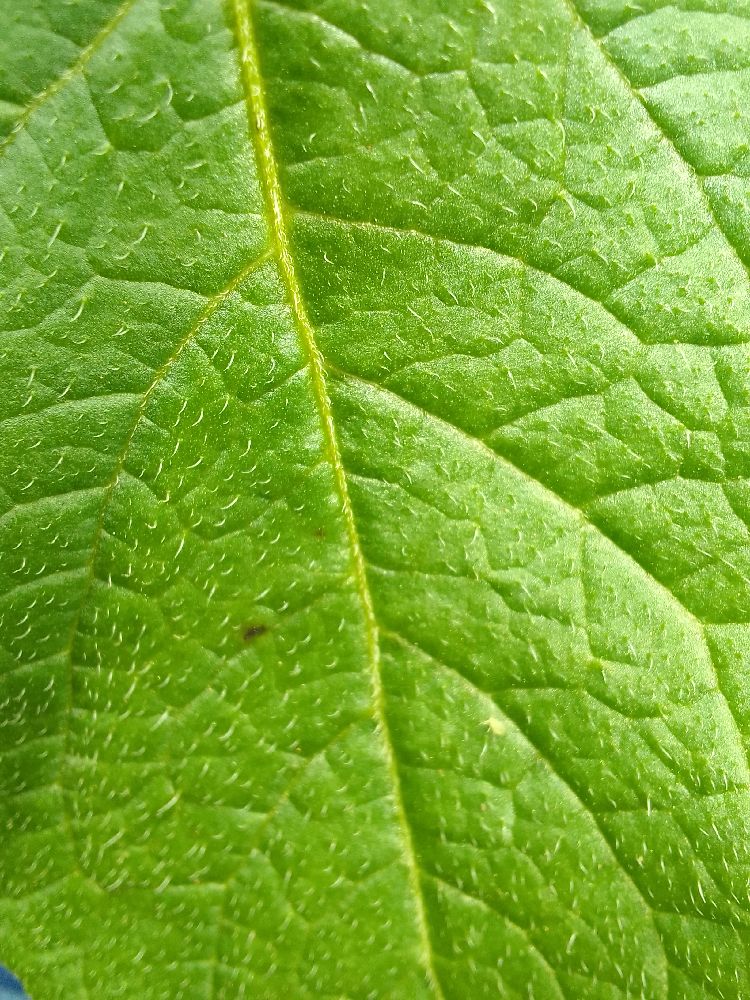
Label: Healthy